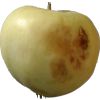
Label: Apple hit 1